Rail drilling machine

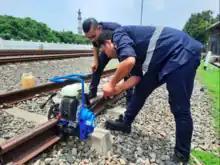
Petrol Driven Rail Drilling Machine

The Petrol Engine Driven Rail Drilling Machine or most commonly known as Petrol Rail Drilling Machine runs on Benzin (petrol). This machine is equipped with a petrol engine generally of 1500 Watt (2 HP). The Petrol Rail Drilling Machines are ideal machines when drilling in a remote location where there is no availability of electricity.